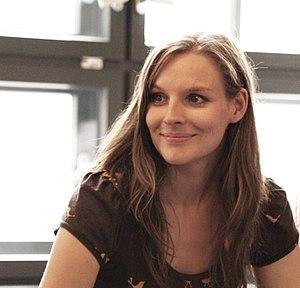
Judith Holofernes, née le 12 novembre 1976 à Berlin, est une chanteuse allemande.